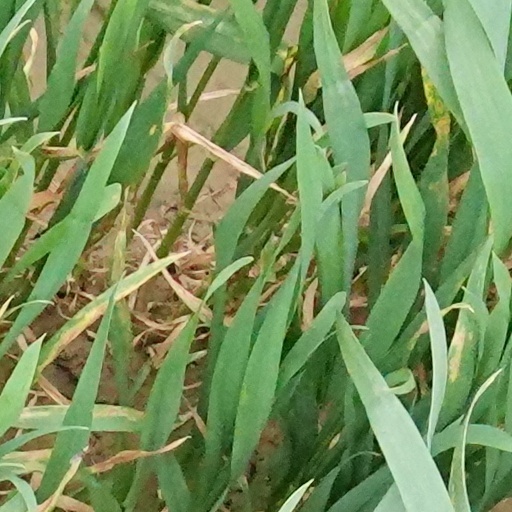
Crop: wheat